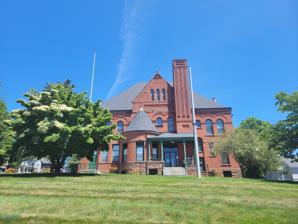
Building: Bristol Historical Society Museum
Country: United States of America
Year built: 1894
Museum in Bristol, Connecticut Bristol Historical Society Museum Bristol Historical Society Museum Location 98 Summer Street Bristol, Connecticut Coordinates 41°40′34″N 72°56′38″W / 41.6762°N 72.9439°W / 41.6762; -72.9439 Website www .bristolhistoricalsociety .org The Bristol Historical Society Museum , located in Bristol, Connecticut , is a museum dedicated to the promotion of interest in Bristol history and encouraging an appreciation for its importance. The Bristol Historical Society collects, preserves, and interprets significant historical resources to enhance the present community and provide a historical context for future growth. The Bristol Historical Society Museum is located in Bristol's first high school on the corner of Summer and Center Streets. The building was built in 1894 with a large addition added in 1910. The brick Victorian building is built in the style known as Richardsonian Romanesque . References "Bristol museum to hold holiday fair" . Hartford Courant . Hartford, Connecticut. November 23, 2008. p. H.12. "Forum slated to look at Bristol's future" . Republican-American . Waterbury, Connecticut. November 17, 2010 . External links Official website This Connecticut museum–related article is a stub . You can help Wikipedia by expanding it . v t e